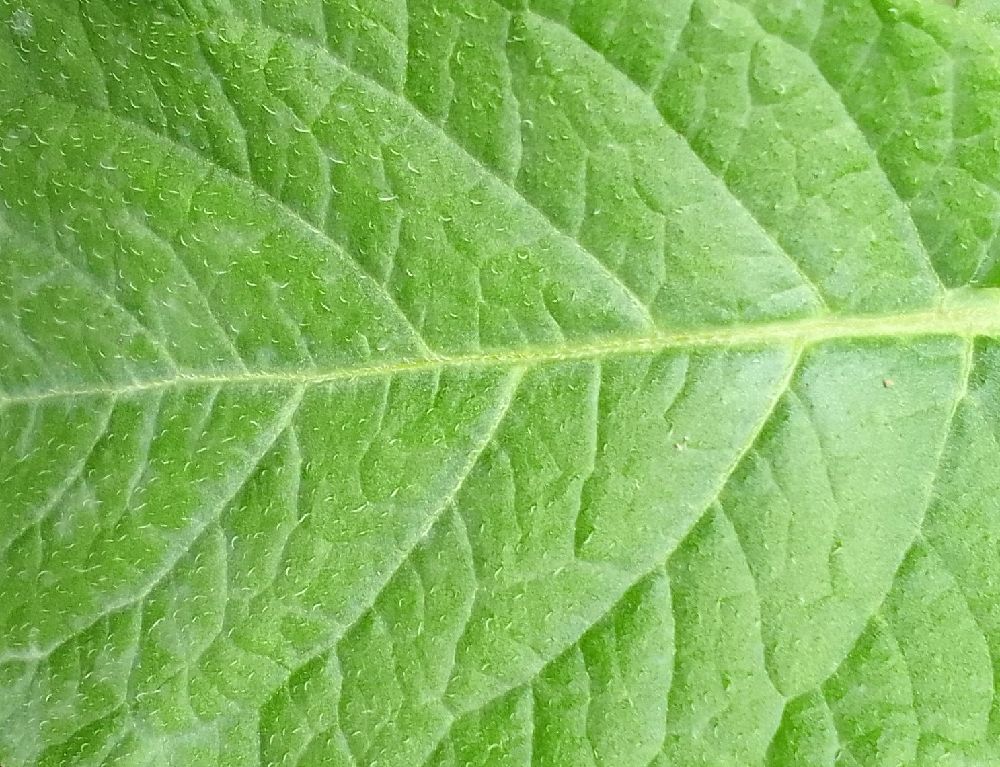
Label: Healthy